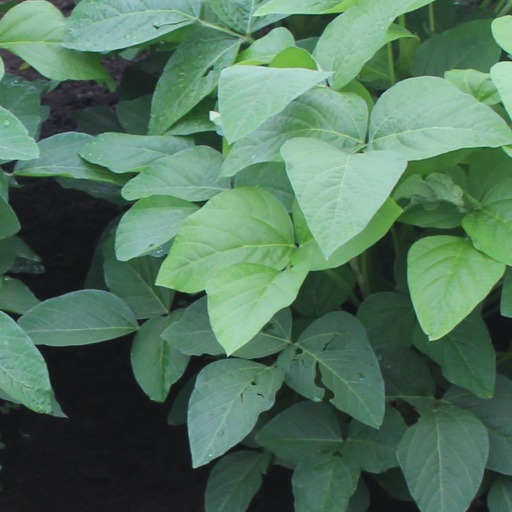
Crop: soybean